Brett Gardner

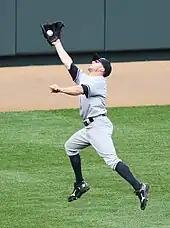
Gardner catching a fly ball in the outfield

Gardner began the 2010 season as the Yankees' starting left fielder, taking over after Johnny Damon left in free agency, he finished the season with a .277 batting average and 47 stolen bases in 150 games, and had the highest number of pitches per plate appearance in the major leagues (4.61). He also won the 2010 Fielding Bible Award as the best defensive left fielder in MLB.